Tauern

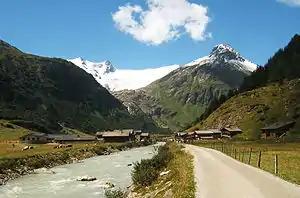
Innergschlöss: alm farming in the valley bottom, mountain forests, alpine meadows and glaciers in the High Tauern

The word Tauern is German and originally meant 'high mountain pass' in the Austrian Central Alps, referring to the many bridleways and passes of the parallel side valleys of the River Salzach that cut into the mountain ranges. From the Middle Ages, when mining reached its heyday, the word "Tauern" was also used to name the corresponding ranges. The name has survived in many local placenames today.